Glottenham Castle

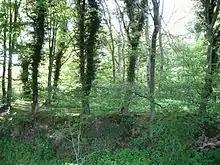
Woodland area with green trees and green bushes at ground level.

Glottenham Castle was a castle in Mountfield, East Sussex, around north of Battle Abbey. Built in the 13th century, it was abandoned in the late 16th or 17th century.